Cure cottages of Saranac Lake

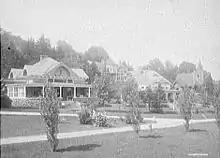
Chapel and cottages at the Adirondack Cottage Sanitarium, 1906

Between 1873 and 1945, Saranac Lake, New York, became a world-renowned center for the treatment of tuberculosis, using a treatment that involved exposing patients to as much fresh air as possible under conditions of complete bed-rest. In the process, a specific building type, the "cure cottage", developed, built by residents seeking to capitalize on the town's fame, by physicians, and often by the patients themselves. Many of these structures are extant, and their historic value has been recognized by listing on the National Register of Historic Places.